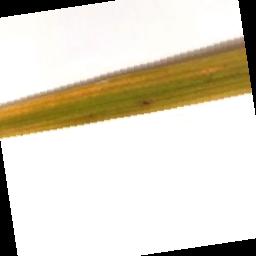
Label: Rice___Brown_Spot